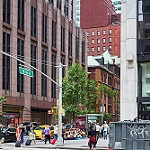
Label: buildings